Innsmouth no Yakata

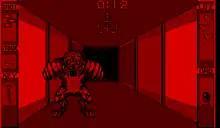
A red-and-black screenshot displaying a clawed, bipedal creature attacking the protagonist. The setting is a long hallway that ends in darkness, and has user interfaces on the left and right side, displaying health, ammunition, and other elements.

"Innsmouth no Yakata" is a first-person horror video game where players assume the role of a private detective in 1922 who must escape from a monster-infested mansion with an artifact called the "Necronomicon". Each stage in the game consists of a floor within the mansion, and on each floor players must find a key and use it to open an exit door under a time limit, which varies between levels. It uses a twin-stick-style control scheme with two directional pads, one for movement and the other for the player-character's gun. Completing each stage will present players with a stage select screen, featuring branching level paths similar to the "Darius" series. The game automatically selects a floor based on how much time is left upon completion; finishing in under 30 seconds lets players move up a floor, while finishing in the last 30 seconds forces them to move down a floor. After completing one of the final floors, the player-character escapes and the game ends.